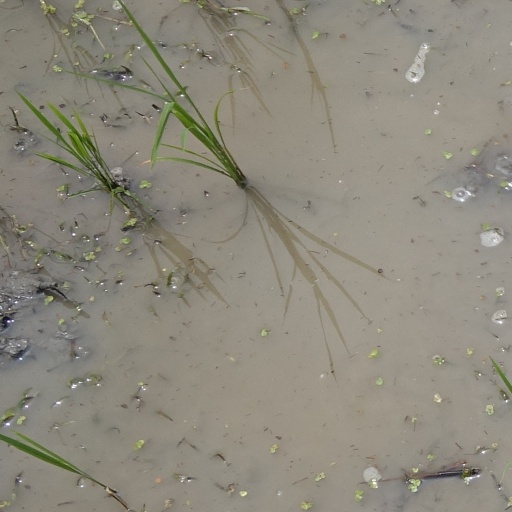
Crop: rice